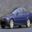
Label: automobile